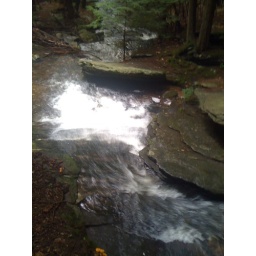
where the water eroded the rock in stages